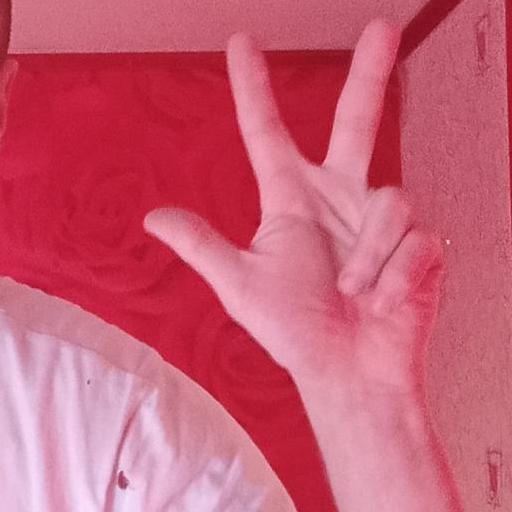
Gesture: three2